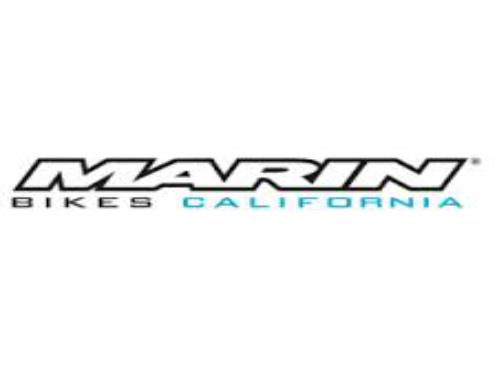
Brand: marin bikes
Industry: Transportation